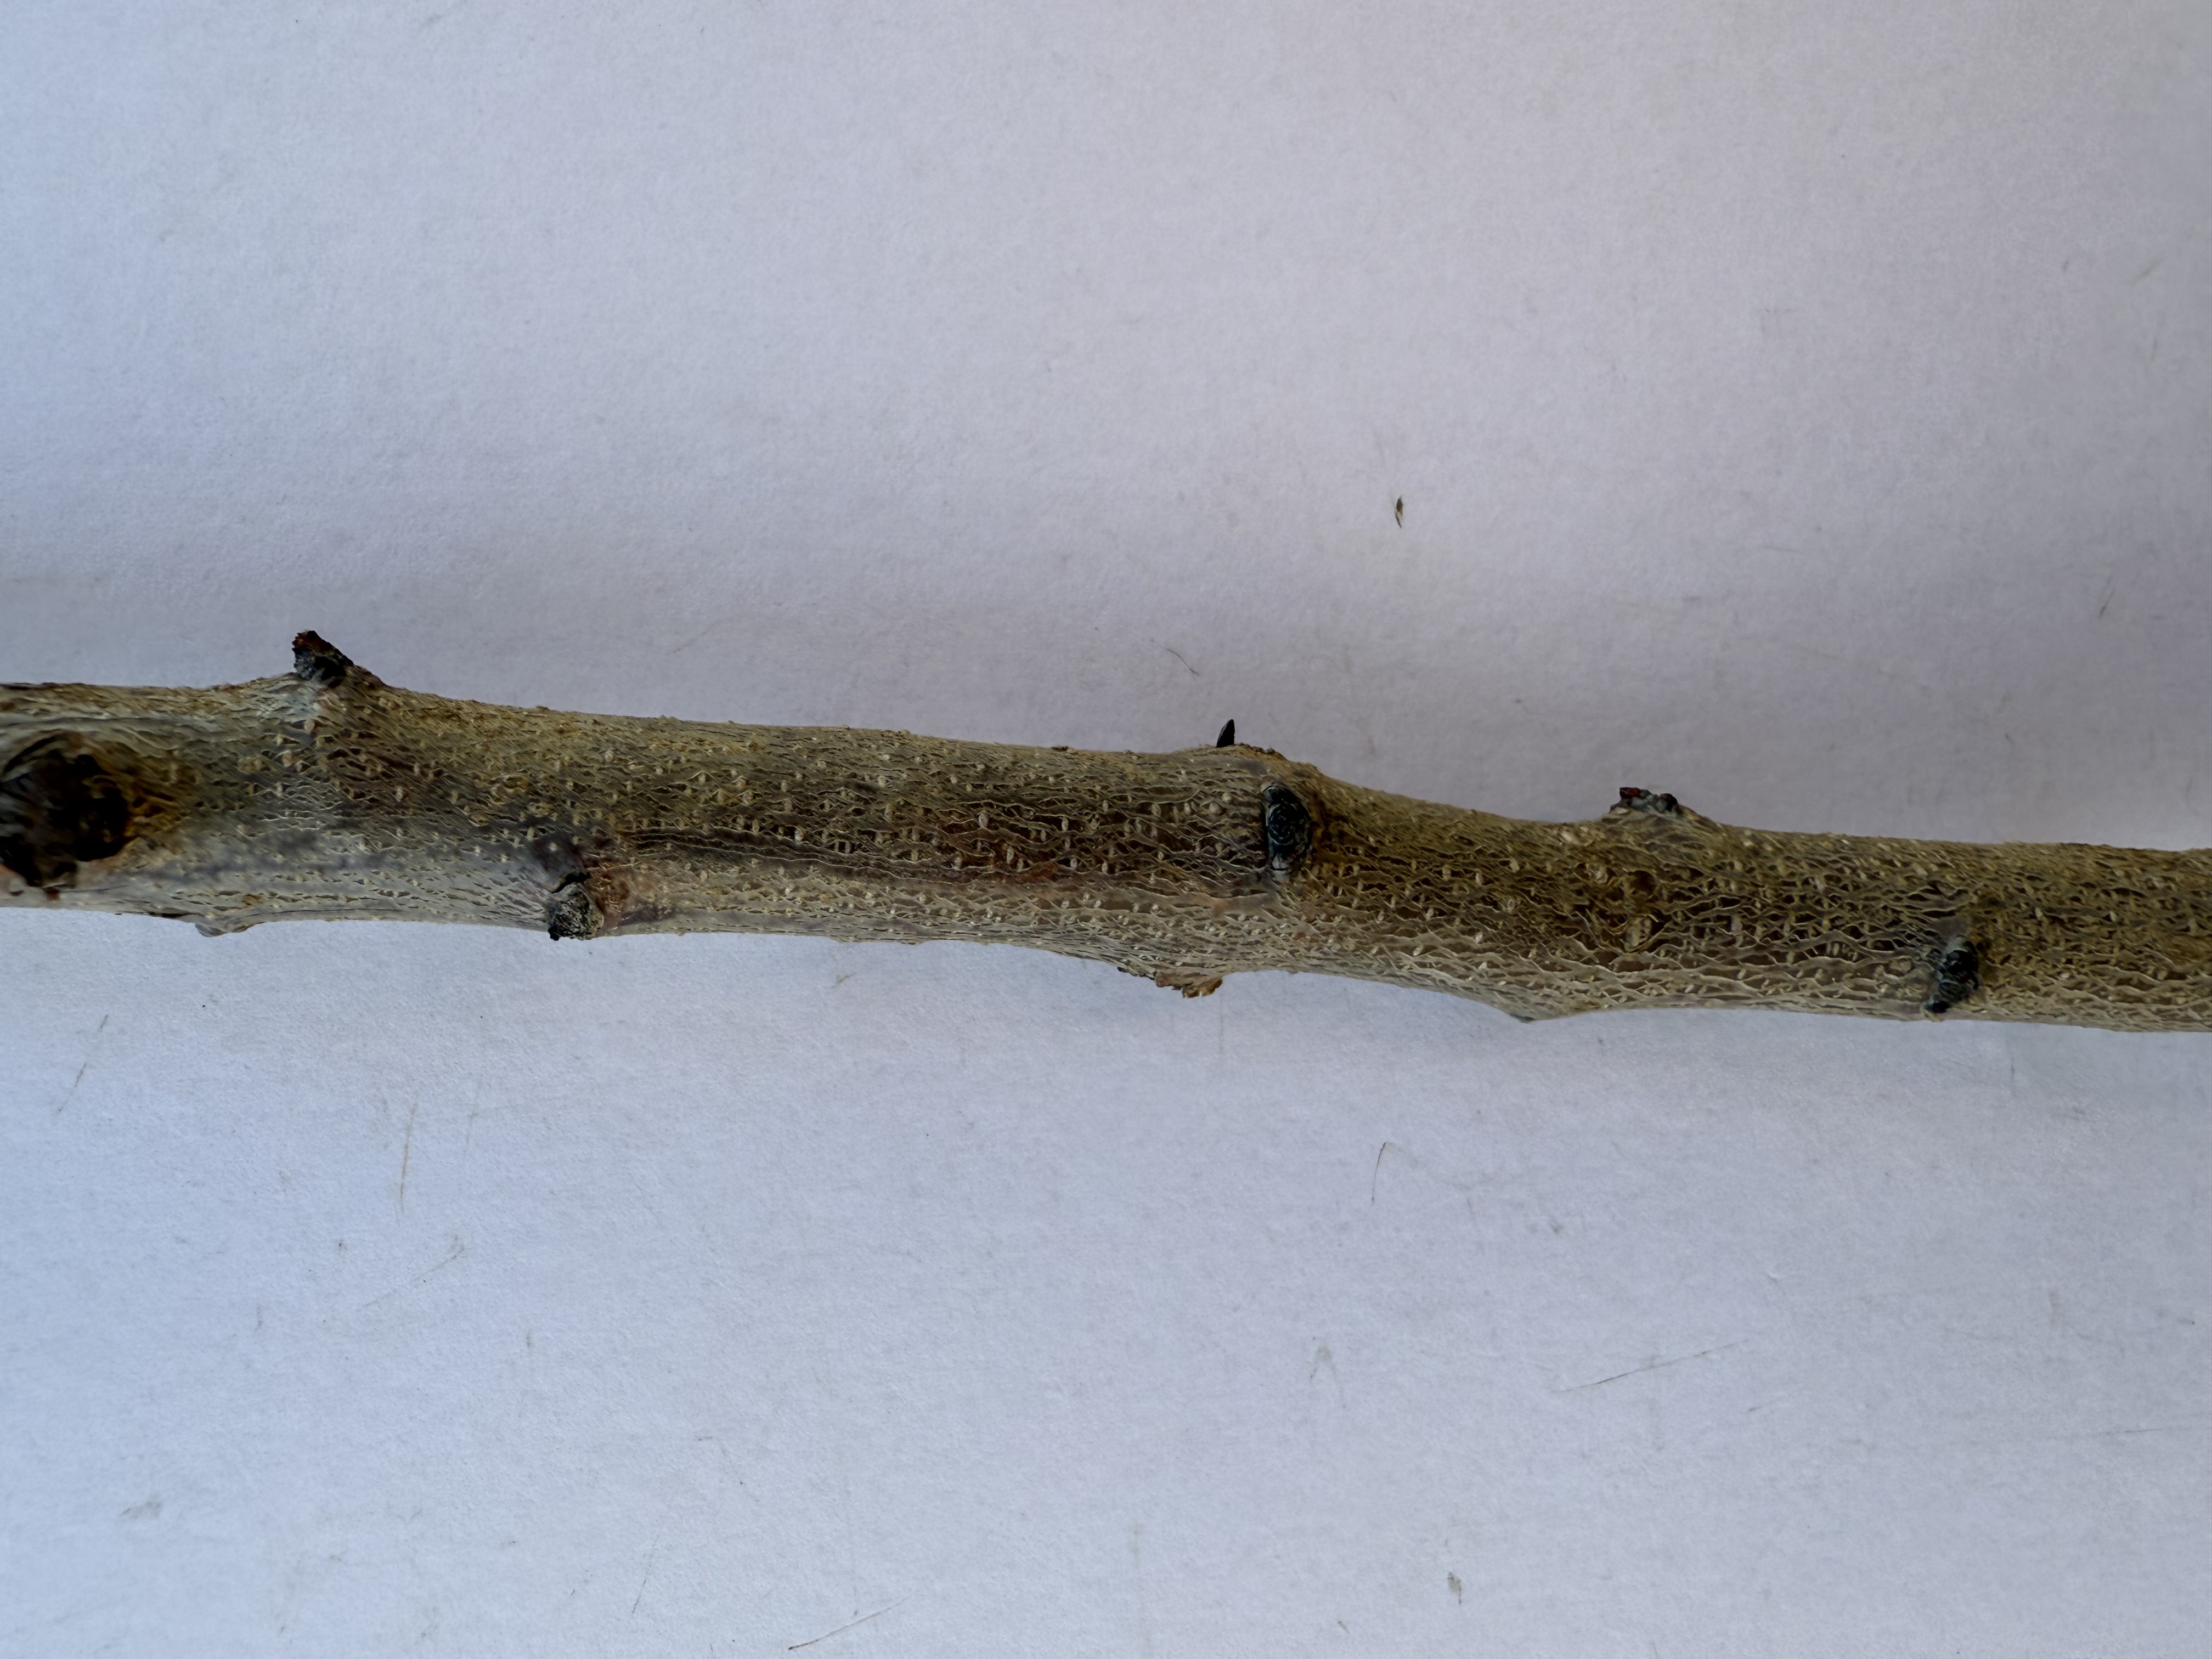
Variety: Sekerpare Apricot